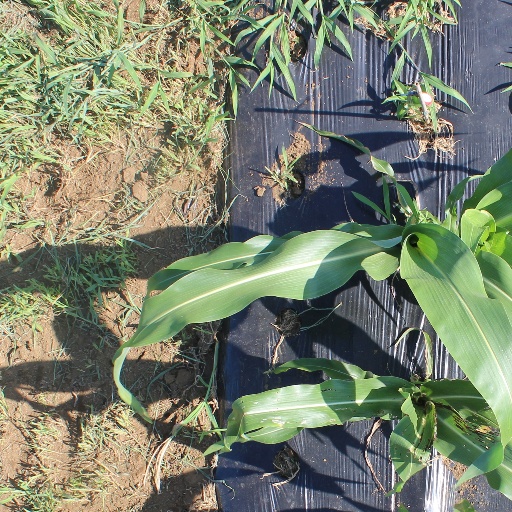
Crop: sorghum